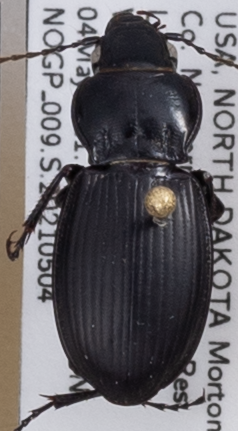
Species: Cyclotrachelus torvus
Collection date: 2021-05-04
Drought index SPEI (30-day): -0.172
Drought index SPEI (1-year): -2.09
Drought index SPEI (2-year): -0.24